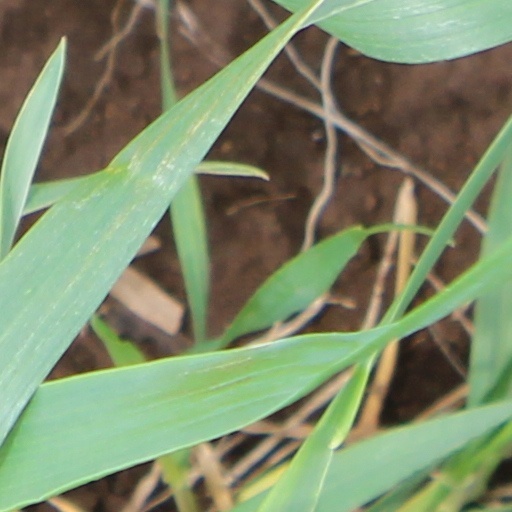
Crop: wheat